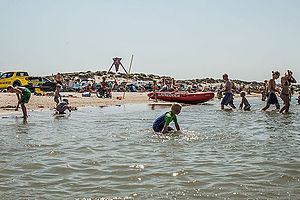
Blokhus / Historie
Blokhus Strand 2014
Blokhus Stranden 2014
Blokhus er en lille turist- og badeby i Vendsyssel med 511 indbyggere, beliggende i Hune Sogn ved Skagerrak. Byen ligger i Jammerbugt Kommune og hører til Region Nordjylland. Oprindeligt havde Blokhus karakter af at være ladeplads før turismen kom til stedet.